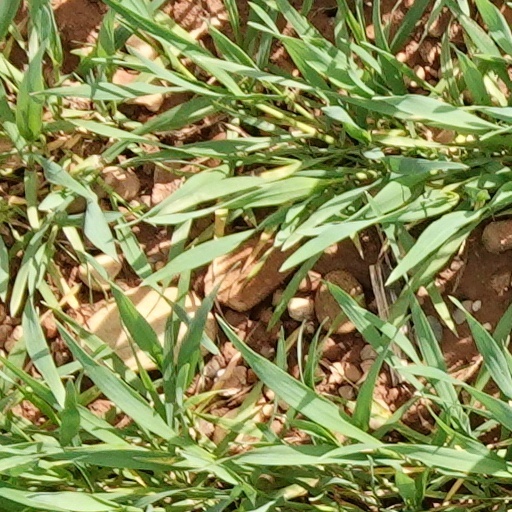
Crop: wheat